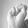
ASL letter: S